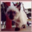
Label: cat